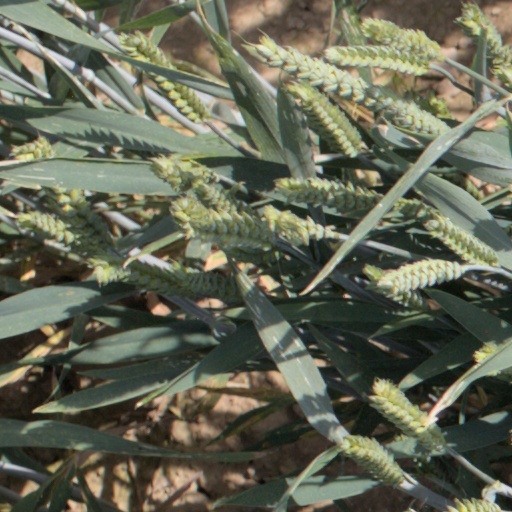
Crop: wheat